Charles D. Walker

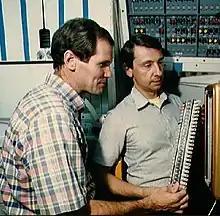
Bill Nelson and Charles Walker inspect hardware for growth of protein crystals in space (1985).

From 1979 to 1986, Walker was chief test engineer and payload specialist for the McDonnell Douglas EOS commercialization project, having told company management that he was interested in flying in space if possible. Walker led the EOS laboratory test and operations team developing biomedical products. His contributions to the program included engineering planning, design and development, product research, and space flight and evaluation of the CFES device. Walker was involved with the program support activities at Kennedy Space Center, Florida, and at the Mission Control Center in Houston, Texas. He was responsible for training the NASA astronaut crews in the operation of the CFES payload on STS-4, STS-6, STS-7, and STS-8 shuttle flights during 1982 and 1983. In May 1986, Walker was appointed Special Assistant to the President of McDonnell Douglas Space Systems Company, working in Washington, D.C.